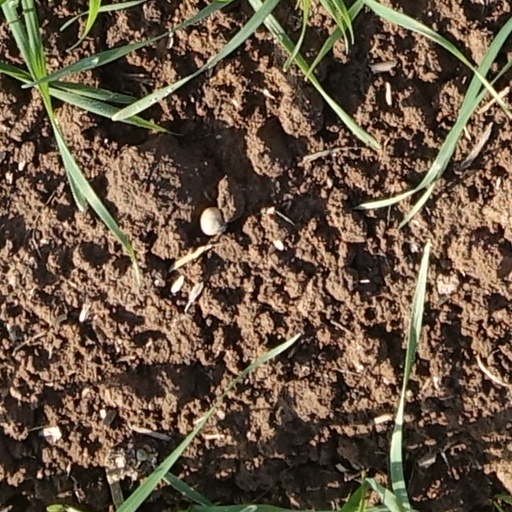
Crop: wheat